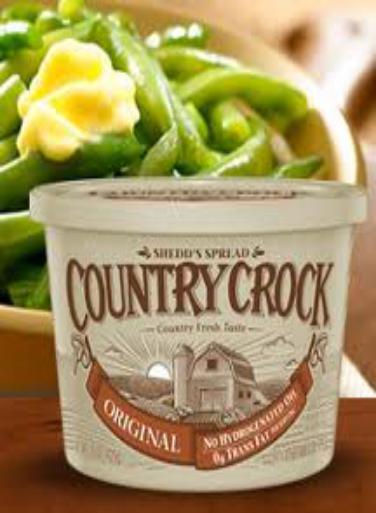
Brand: Country Crock
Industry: Food